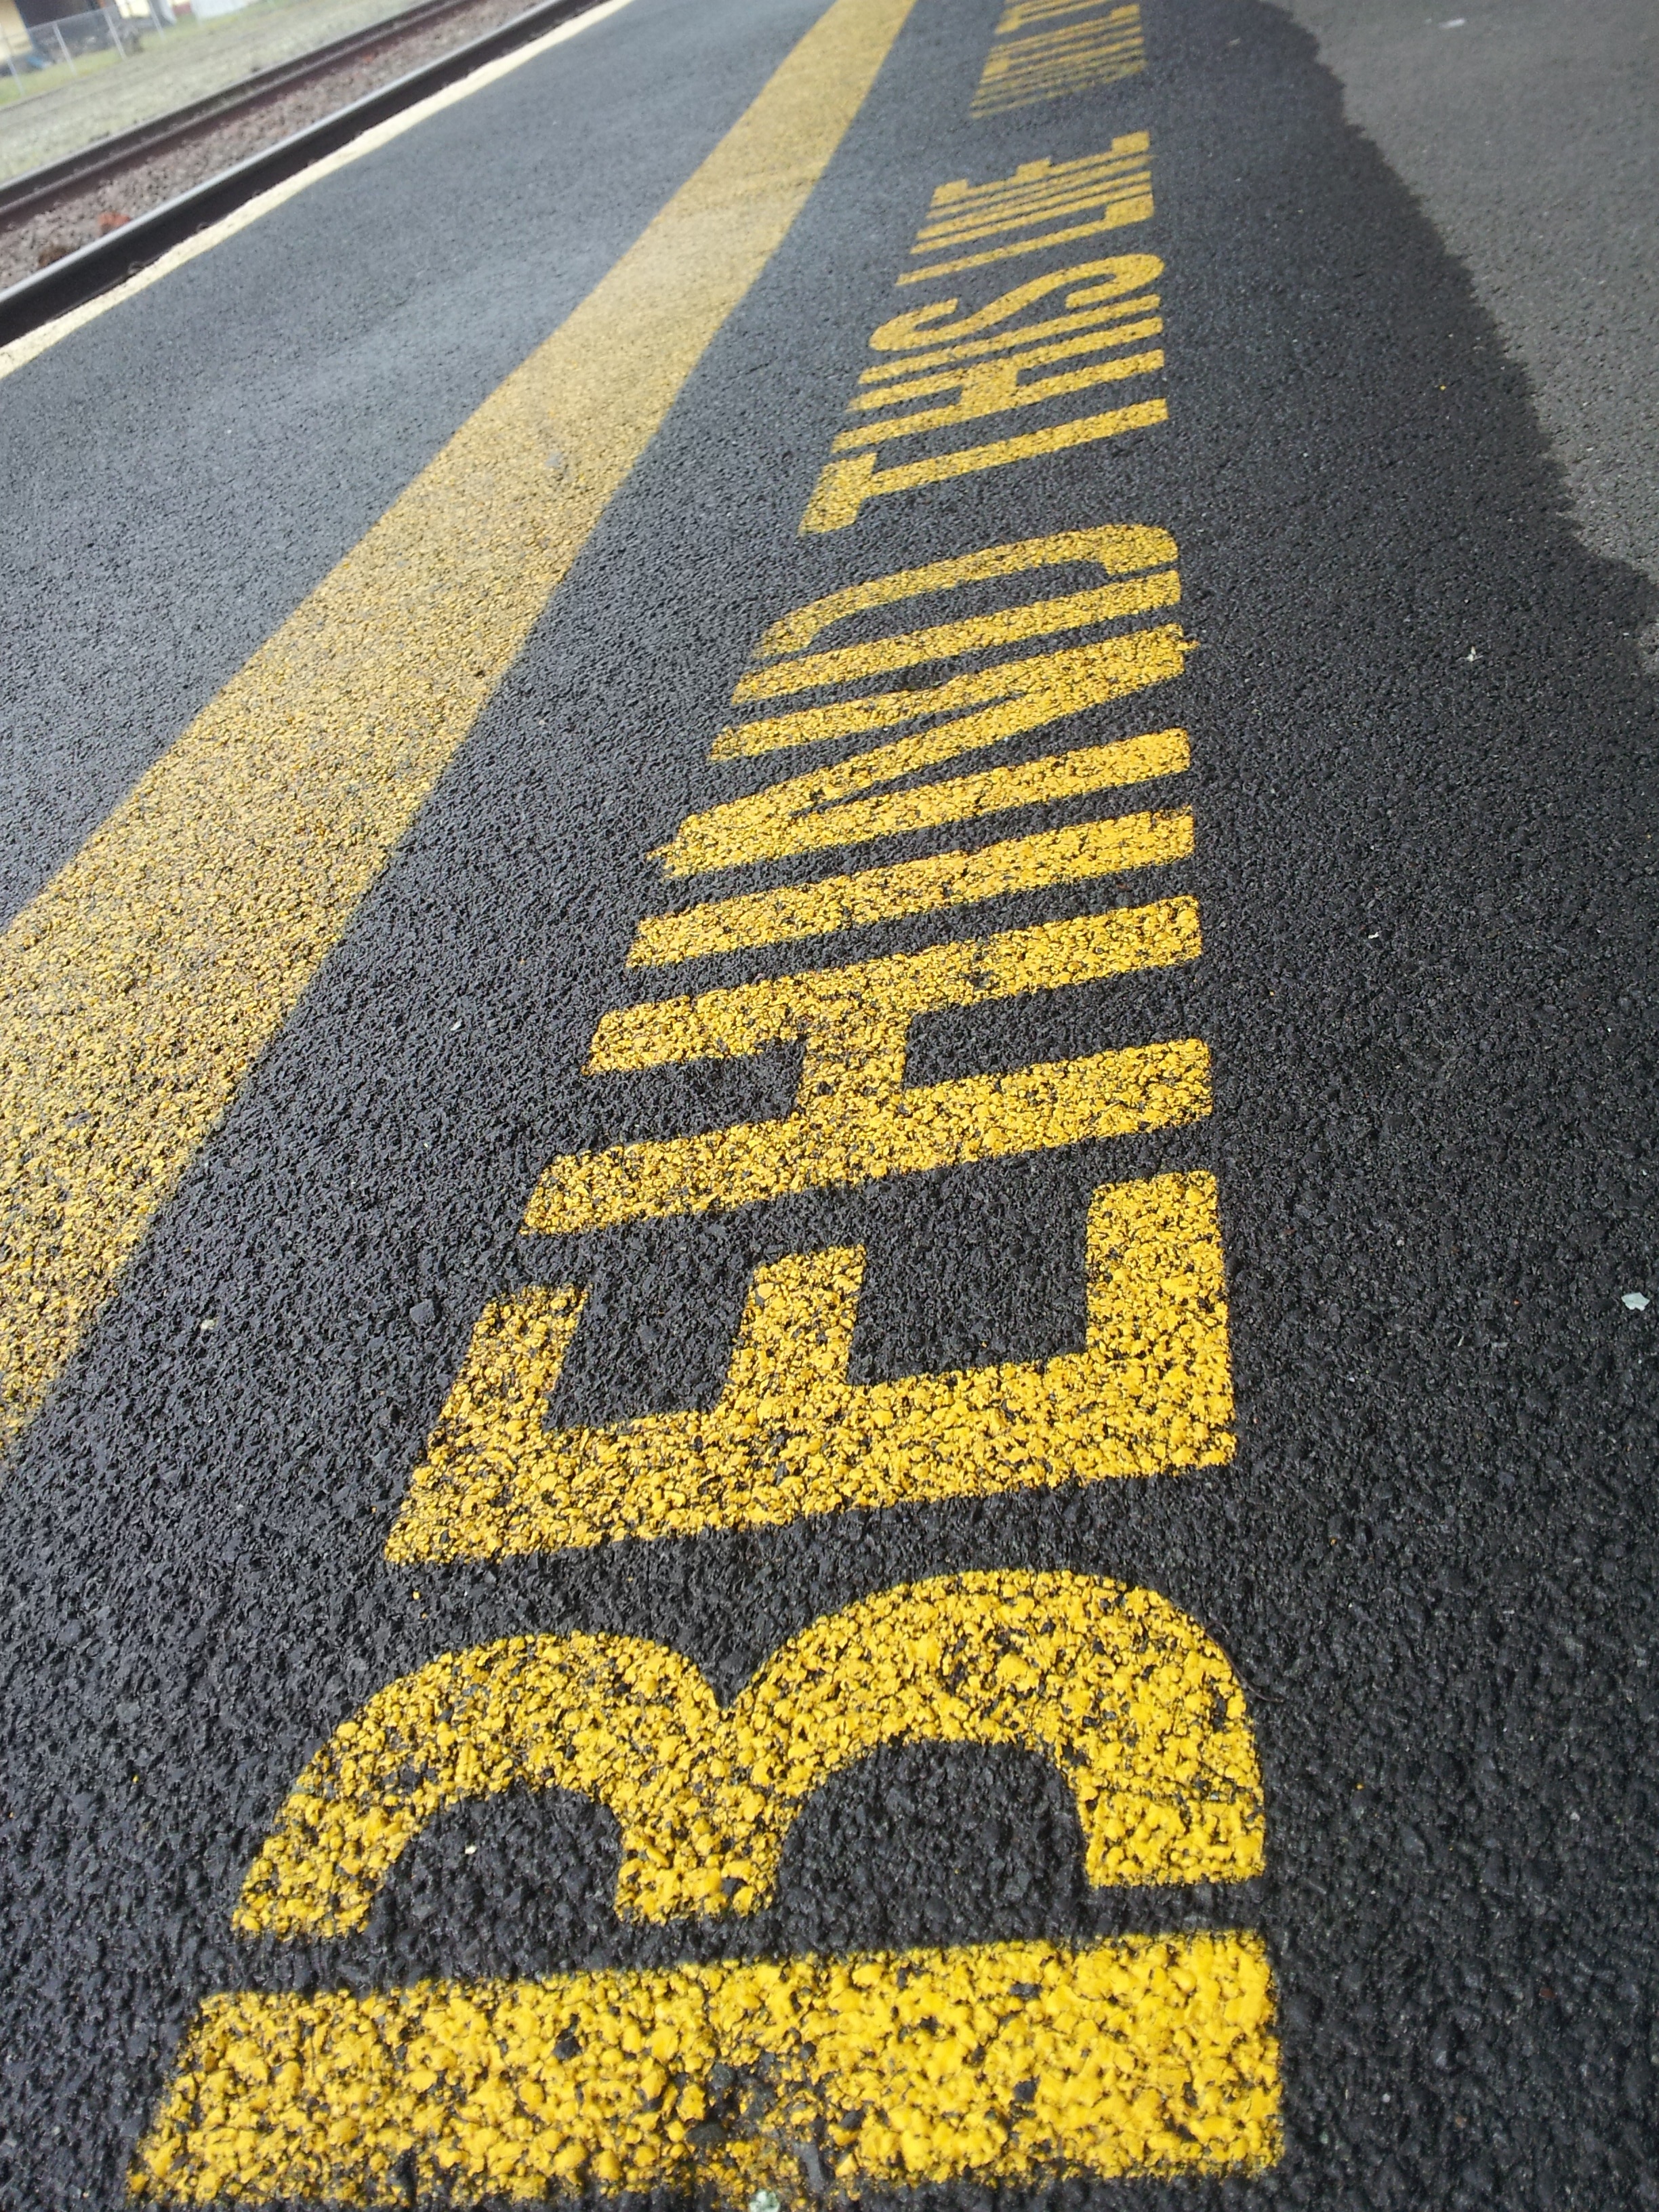
road, asphalt, sign, waiting, line, yellow, lane, infrastructure, wait, carpet, race track, stop, icon, flooring, pedestrian crossing, road surface